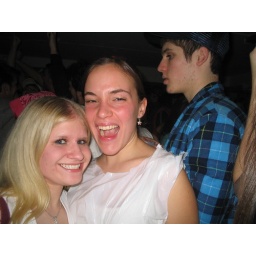
I love Alis white trash bag...and her face in this photo!